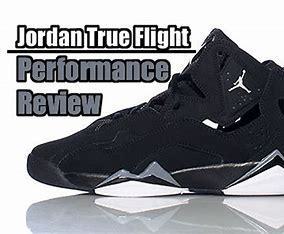
Brand: Jordan
Model: True Flight